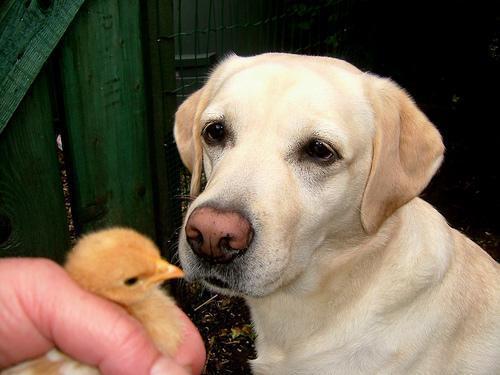
Labrador_retriever